Gymnastics at the 1956 Summer Olympics

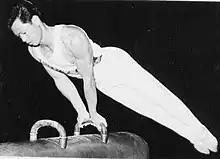
Bill Tom

The team included from five to eight gymnasts. Each team member performed compulsory and optional routines on each of six apparatus. Gymnast's scores in these performances counted for all of the events. Scores of gymnasts from incomplete teams counted only for individual events.